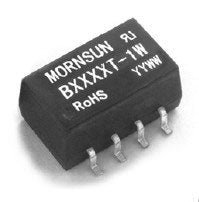
Dc-dc converter smd i=3v3 o=5v 0a2 1w b0305t-1wr3
1 watt fixed input isolated and unregulated single output dc-dc converter. input=3.0-3.6vdc output: 5vdc @ 200ma
Brand: MORNSUN
Category: Hardware > Power & Electrical Supplies > Power Converters > Step-Up Converters